Pennsylvania

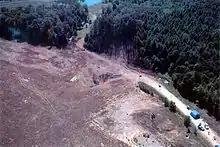
The Stonycreek Township crash site of Flight 93, one of four planes hijacked in the September 11 attacks; the site is now a national memorial. Flight 93 passengers wrestled with al-Qaeda terrorist hijackers for control of the plane, preventing it from being flown into the White House or U.S. Capitol.

During the September 11, 2001, terrorist attacks on the United States, the small town of Shanksville, Pennsylvania, received worldwide attention after United Airlines Flight 93 crashed into a field in Stonycreek Township, located north of the town. All 40 civilians and 4 Al-Qaeda hijackers on board were killed. The hijackers had intended to crash the plane into either the United States Capitol or The White House. After learning from family members via air phone of the earlier attacks on the World Trade Center, however, Flight 93's passengers revolted against the hijackers and fought for control of the plane, causing it to crash. It was the only one of the four aircraft hijacked that day that never reached its intended target and the heroism of the passengers has been commemorated.